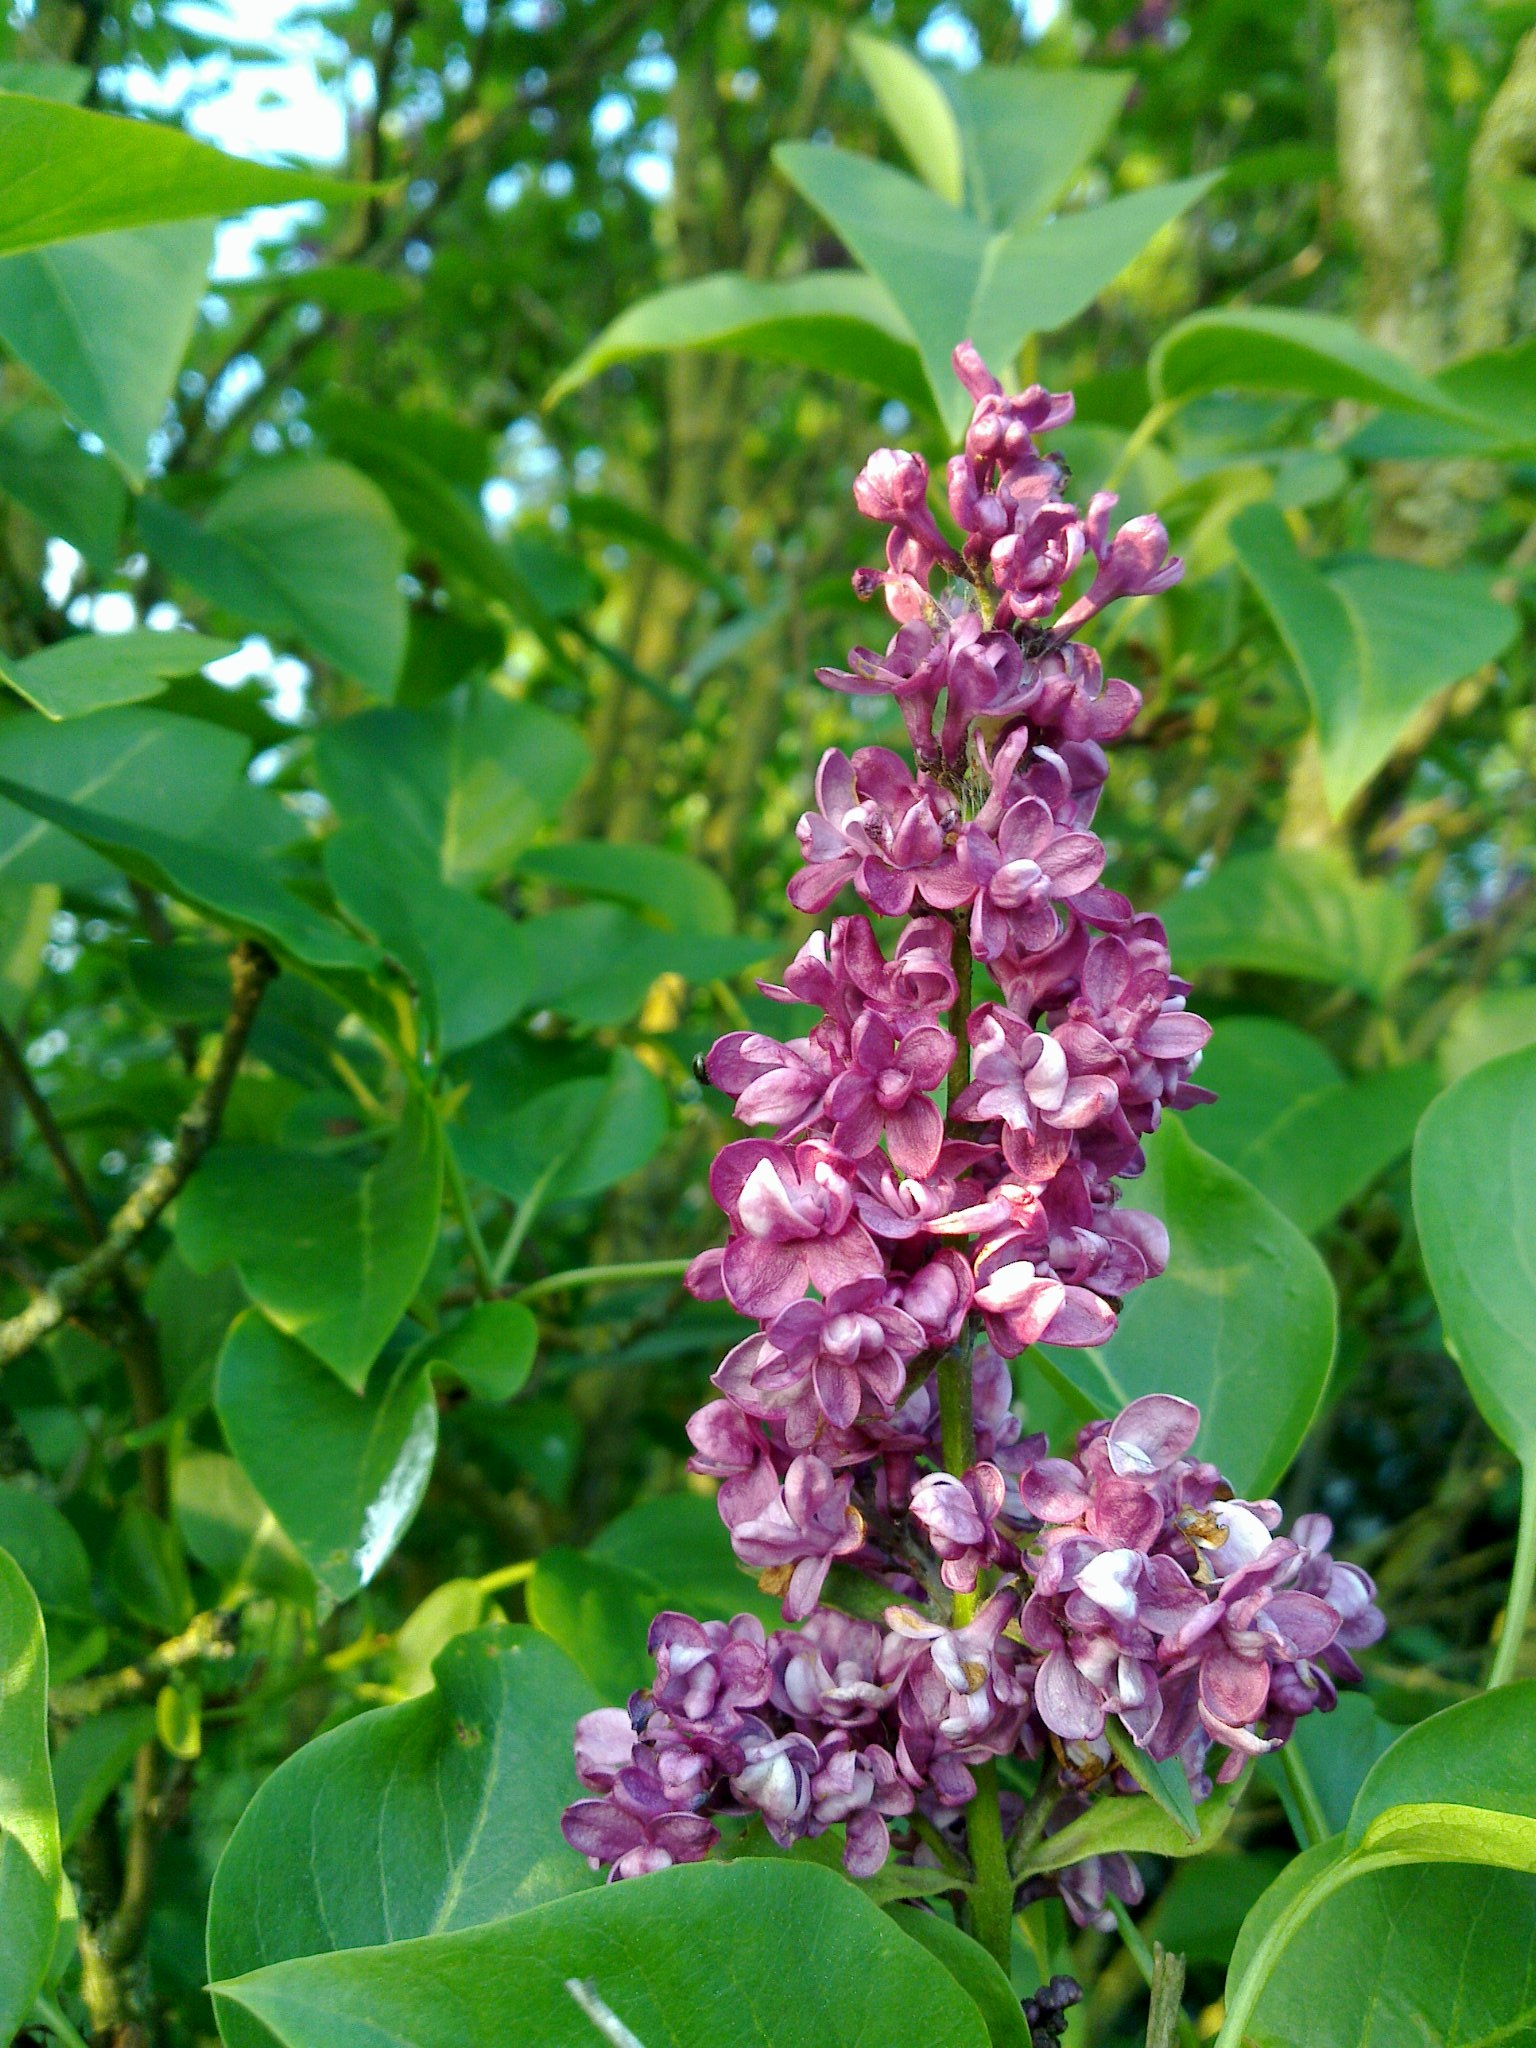
nature, blossom, plant, flower, purple, bloom, spring, produce, botany, flowers, shrub, lilac, purple flower, flowering plant, land plant